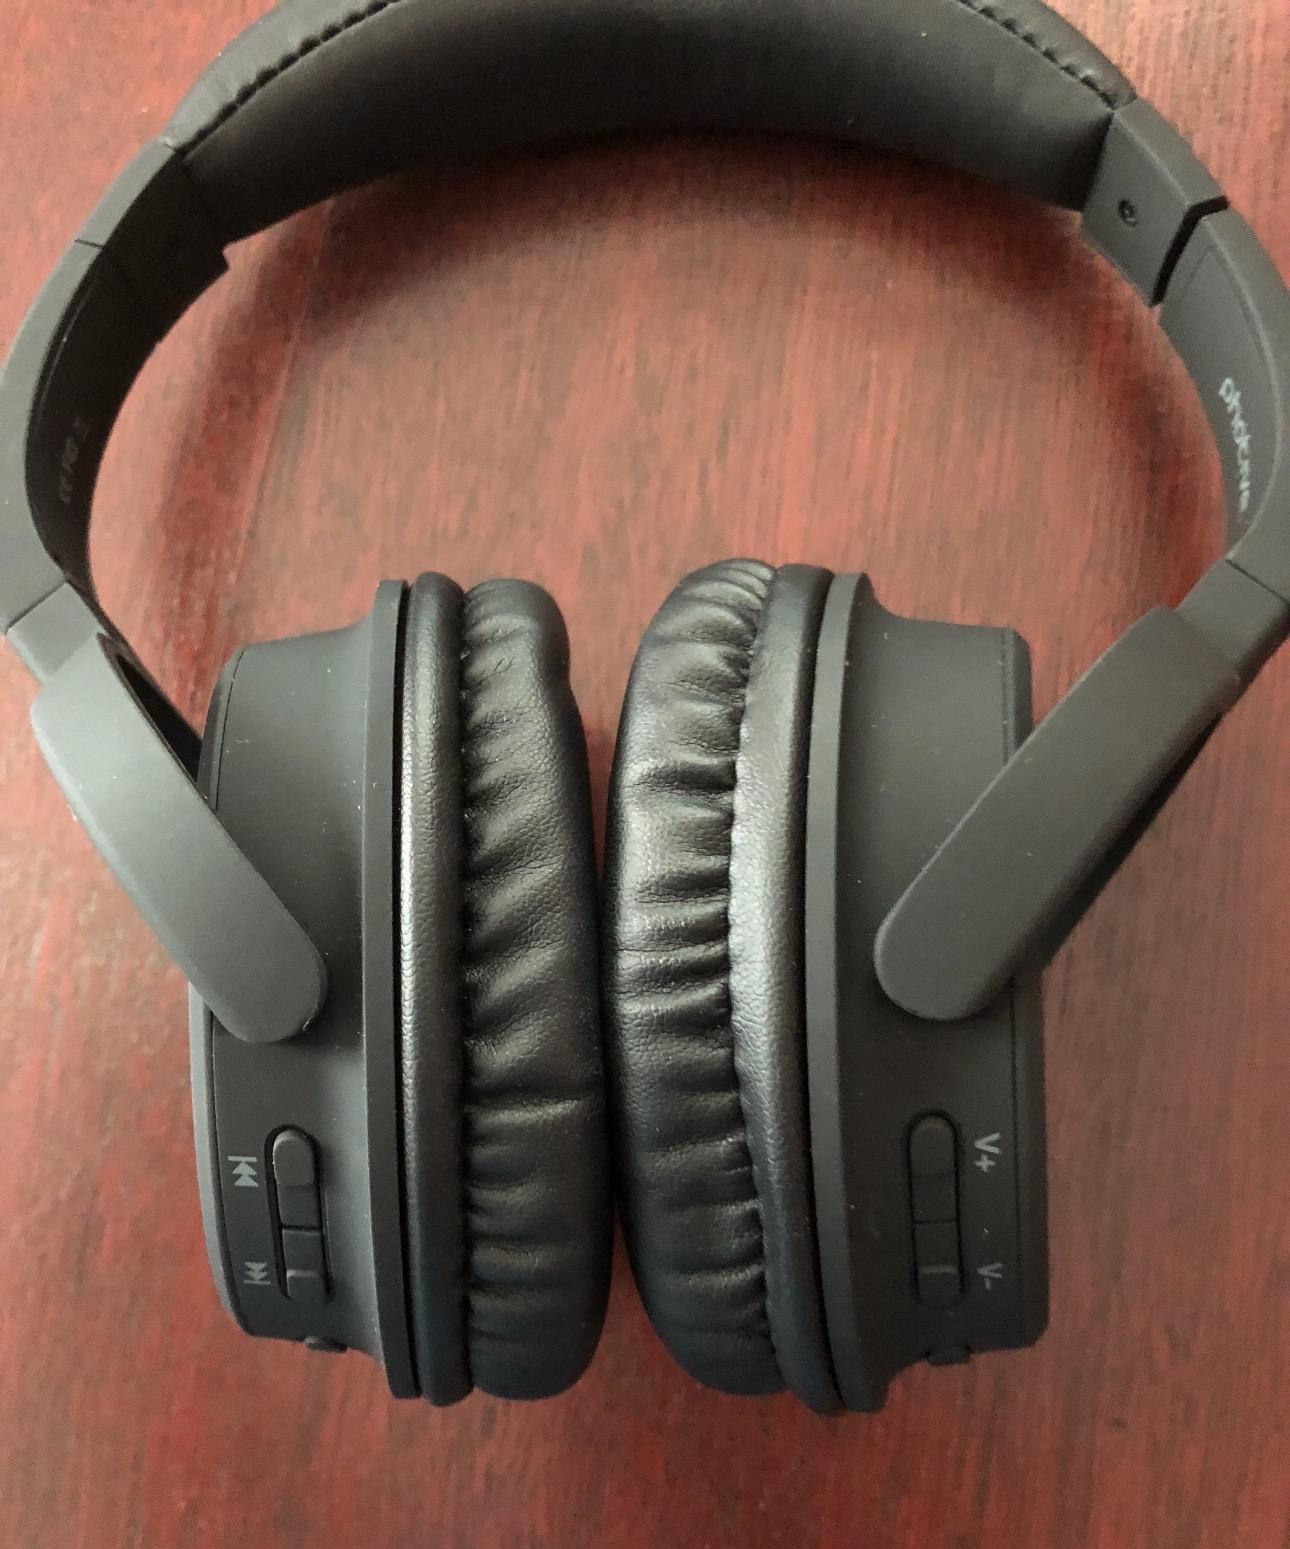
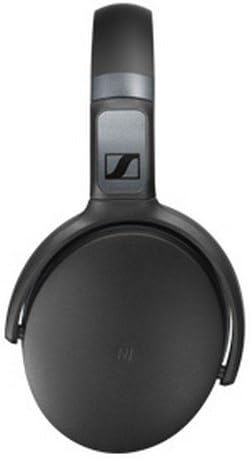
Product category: headphones
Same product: no